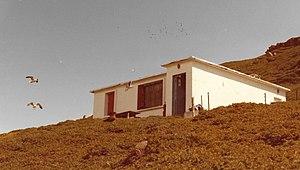
Pavillon de l'ancienne station géophysique de Molloy
Molloy est un lieu-dit situé sur la côte sud de la péninsule Courbet de la Grande Terre des îles Kerguelen, au bord du golfe du Morbihan, à un peu plus de 10 km à l'ouest de Port-aux-Français. Ce toponyme peut désigner aussi bien :